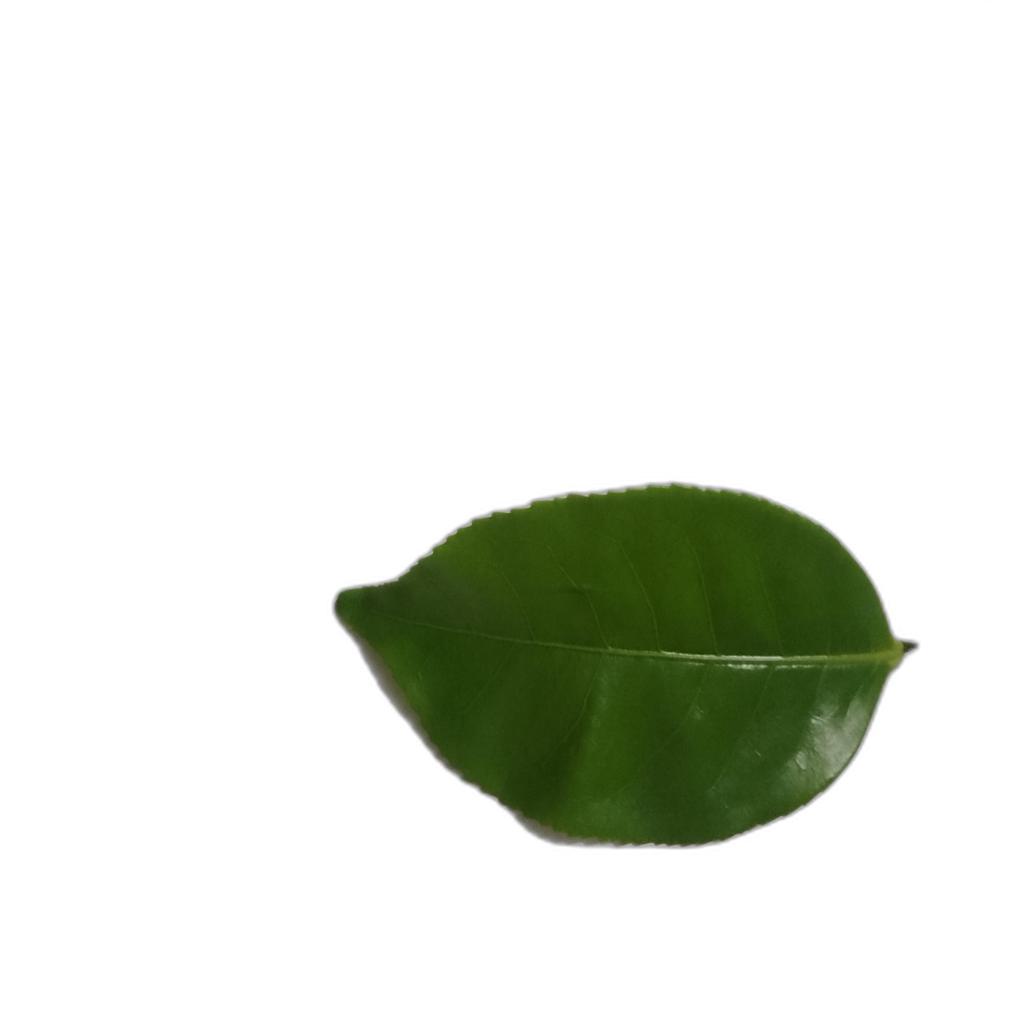
Label: Healthy